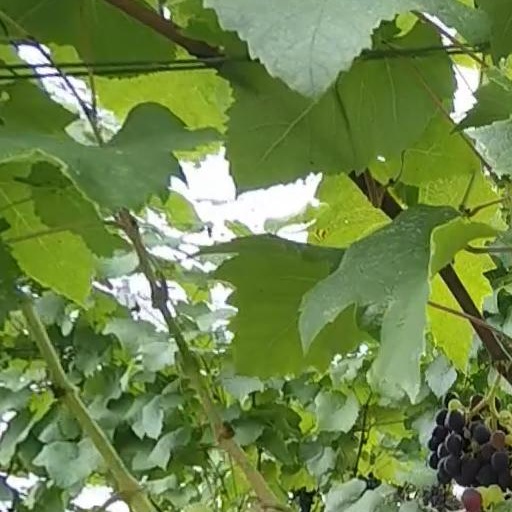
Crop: grape